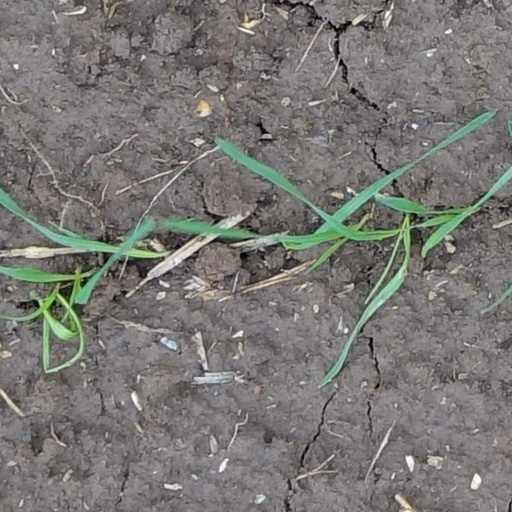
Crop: wheat